Falcon 9

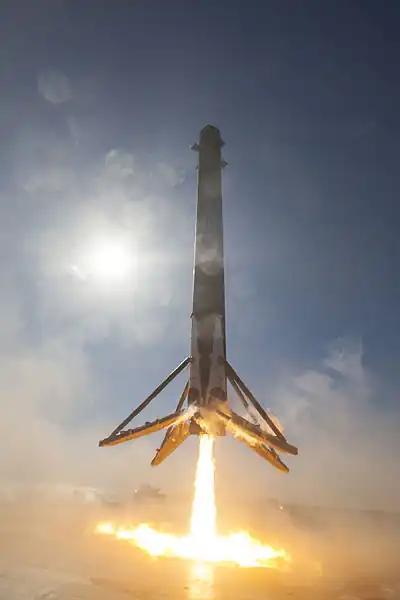
Falcon 9's first stage successfully landing on an ASDS for the first time, following the launch of SpaceX CRS-8 to the ISS

V1.1 is 60% heavier with 60% more thrust than v1.0. Its nine (more powerful) Merlin 1D engines were rearranged into an "octagonal" pattern that SpaceX called "Octaweb". This is designed to simplify and streamline manufacturing. The fuel tanks were 60% longer, making the rocket more susceptible to bending during flight.